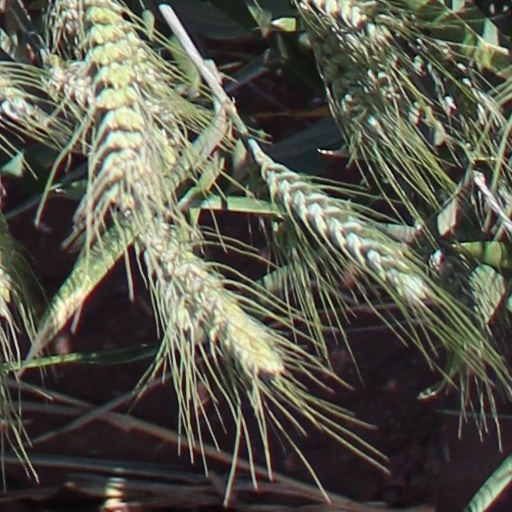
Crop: wheat